Purl

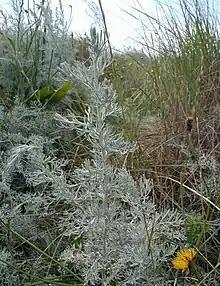
"Artemisia maritima", the aromatic (and anthelmintic) herb most frequently used to flavour purl: English common names include "sea wormwood" and "old woman"

Purl or wormwood ale is an English drink. It was originally made by infusing ale with the tops of various species of Artemisia ("wormwood"), especially those of "Artemisia maritima", "sea wormwood", which grows in coastal salt marsh and bears the alternative English common name of "old woman" ("old man" being a common name of the related "A. abrotanum"). Other purgative or bitter herbs such as orange peel or senna might also be used. The drink was commonly drunk in the early hours of the morning at which time it was popular with labourers.